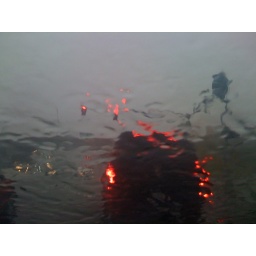
In the car on Beaverton-Hillsdale, near the access road that leads to northbound 217.